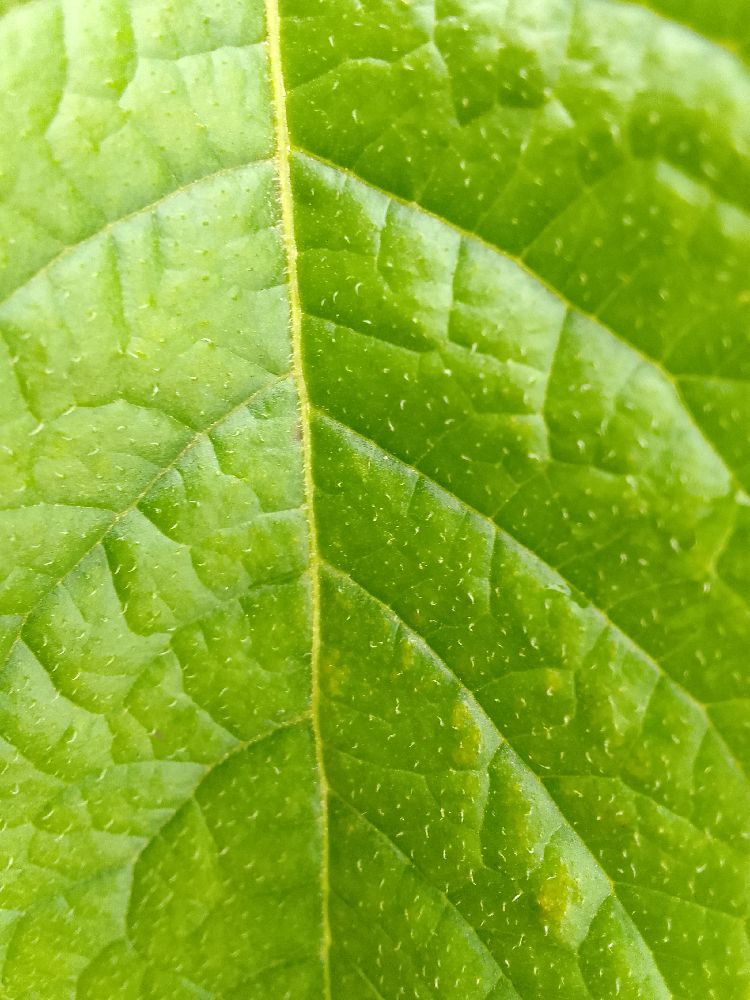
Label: Healthy